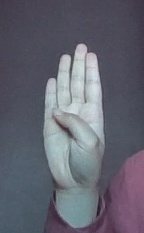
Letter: kaaf